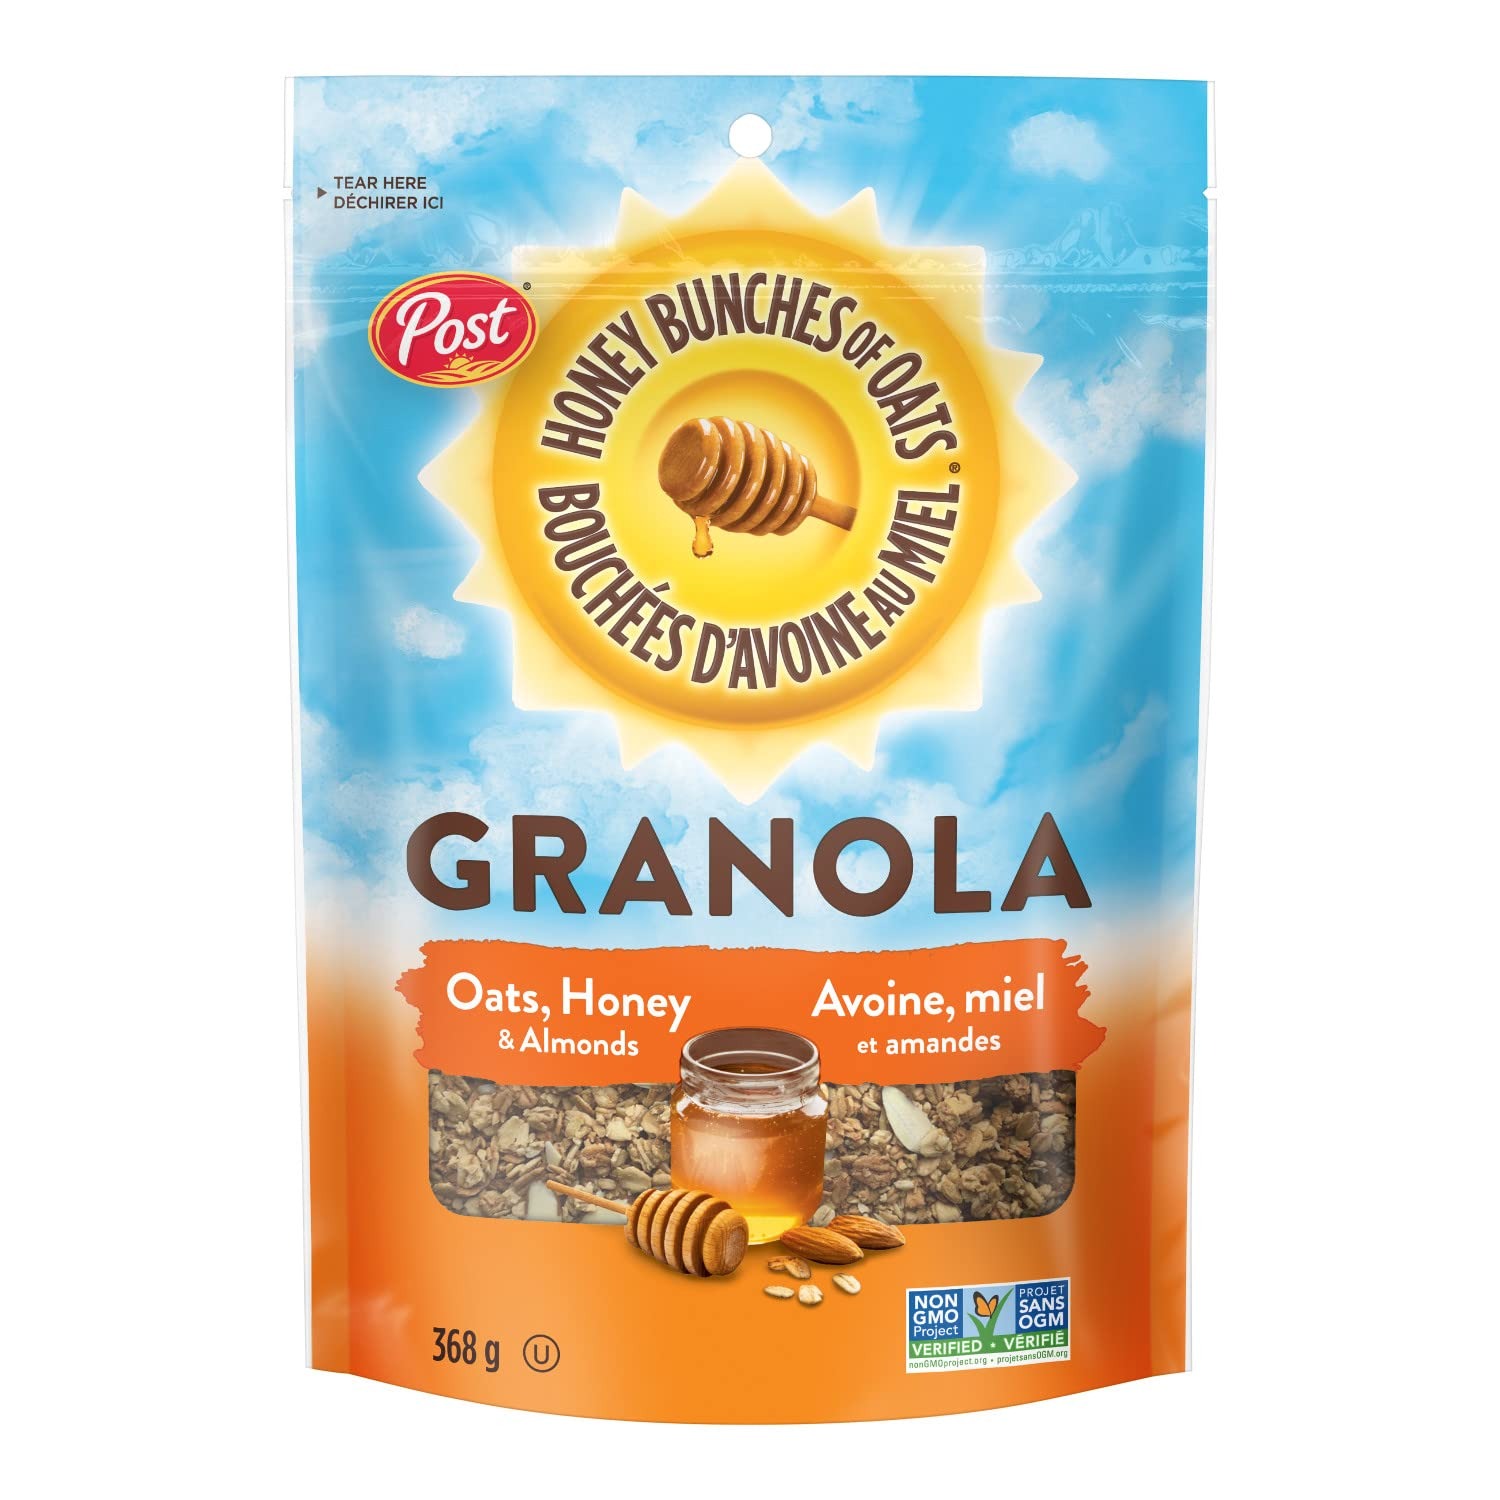
Item Name: Post Honey Bunches of Oats Granola, Oats, Honey & Almonds, 368g/13 oz. Bag
Bullet Point 1: Honey Bunches of Oats Granola Oats, Honey and Almond is a combination of crunchy oat clusters, sliced almonds, and a touch of Honey.
Bullet Point 2: Start your morning with our Honey Bunches of Oats Granola as part of your complete breakfast - it is a big step towards making this one of your best days yet.
Bullet Point 3: Enjoy with yogurt, milk, oatmeal & more!
Bullet Point 4: Non-GMO project verified, Kosher Certified
Bullet Point 5: No Artificial flavors or preservatives, 368g/13 oz. Resealable Bag.
Product Description: Honey Bunches of Oats Granola Oats, Honey and Almond is a combination of crunchy oat clusters, sliced almonds, and a touch of Honey. Start your morning with our Honey Bunches of Oats Granola as part of your complete breakfast - it is a big step towards making this one of your best days yet. . . . .
Value: 13.0
Unit: Ounce

Price: 24.99